Telugu Christians

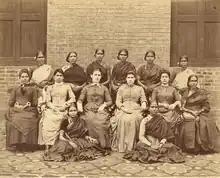
Telugu Christian women with missionaries

Amos Sutton was the first British Baptist missionary to preach in the region. He was sent by the Serampore Mission. He preached in the northernmost parts of Andhra in 1805 but failed to achieve his objectives, and he did not venture again into the region, confining his ministry instead to the Oriya-speaking districts. Sutton, however, persisted in his vision for the Telugus. Later, Sutton's marriage to an American Baptist missionary widow connected him with the American Baptists. While visiting his relatives in the United States in 1835, he urged the Baptist convention in Virginia to take over the "abandoned" work among the Telugus. Responding to his plea, the American Baptist Foreign Mission Board sent Samuel S. Day, a Canadian-born American, as their missionary in 1835. He arrived in Visakhapatnam in 1836 and searched for four years for a suitable place to start a mission station before finally finding one in Nellore. This lay the foundations of the Canadian Baptist Mission.